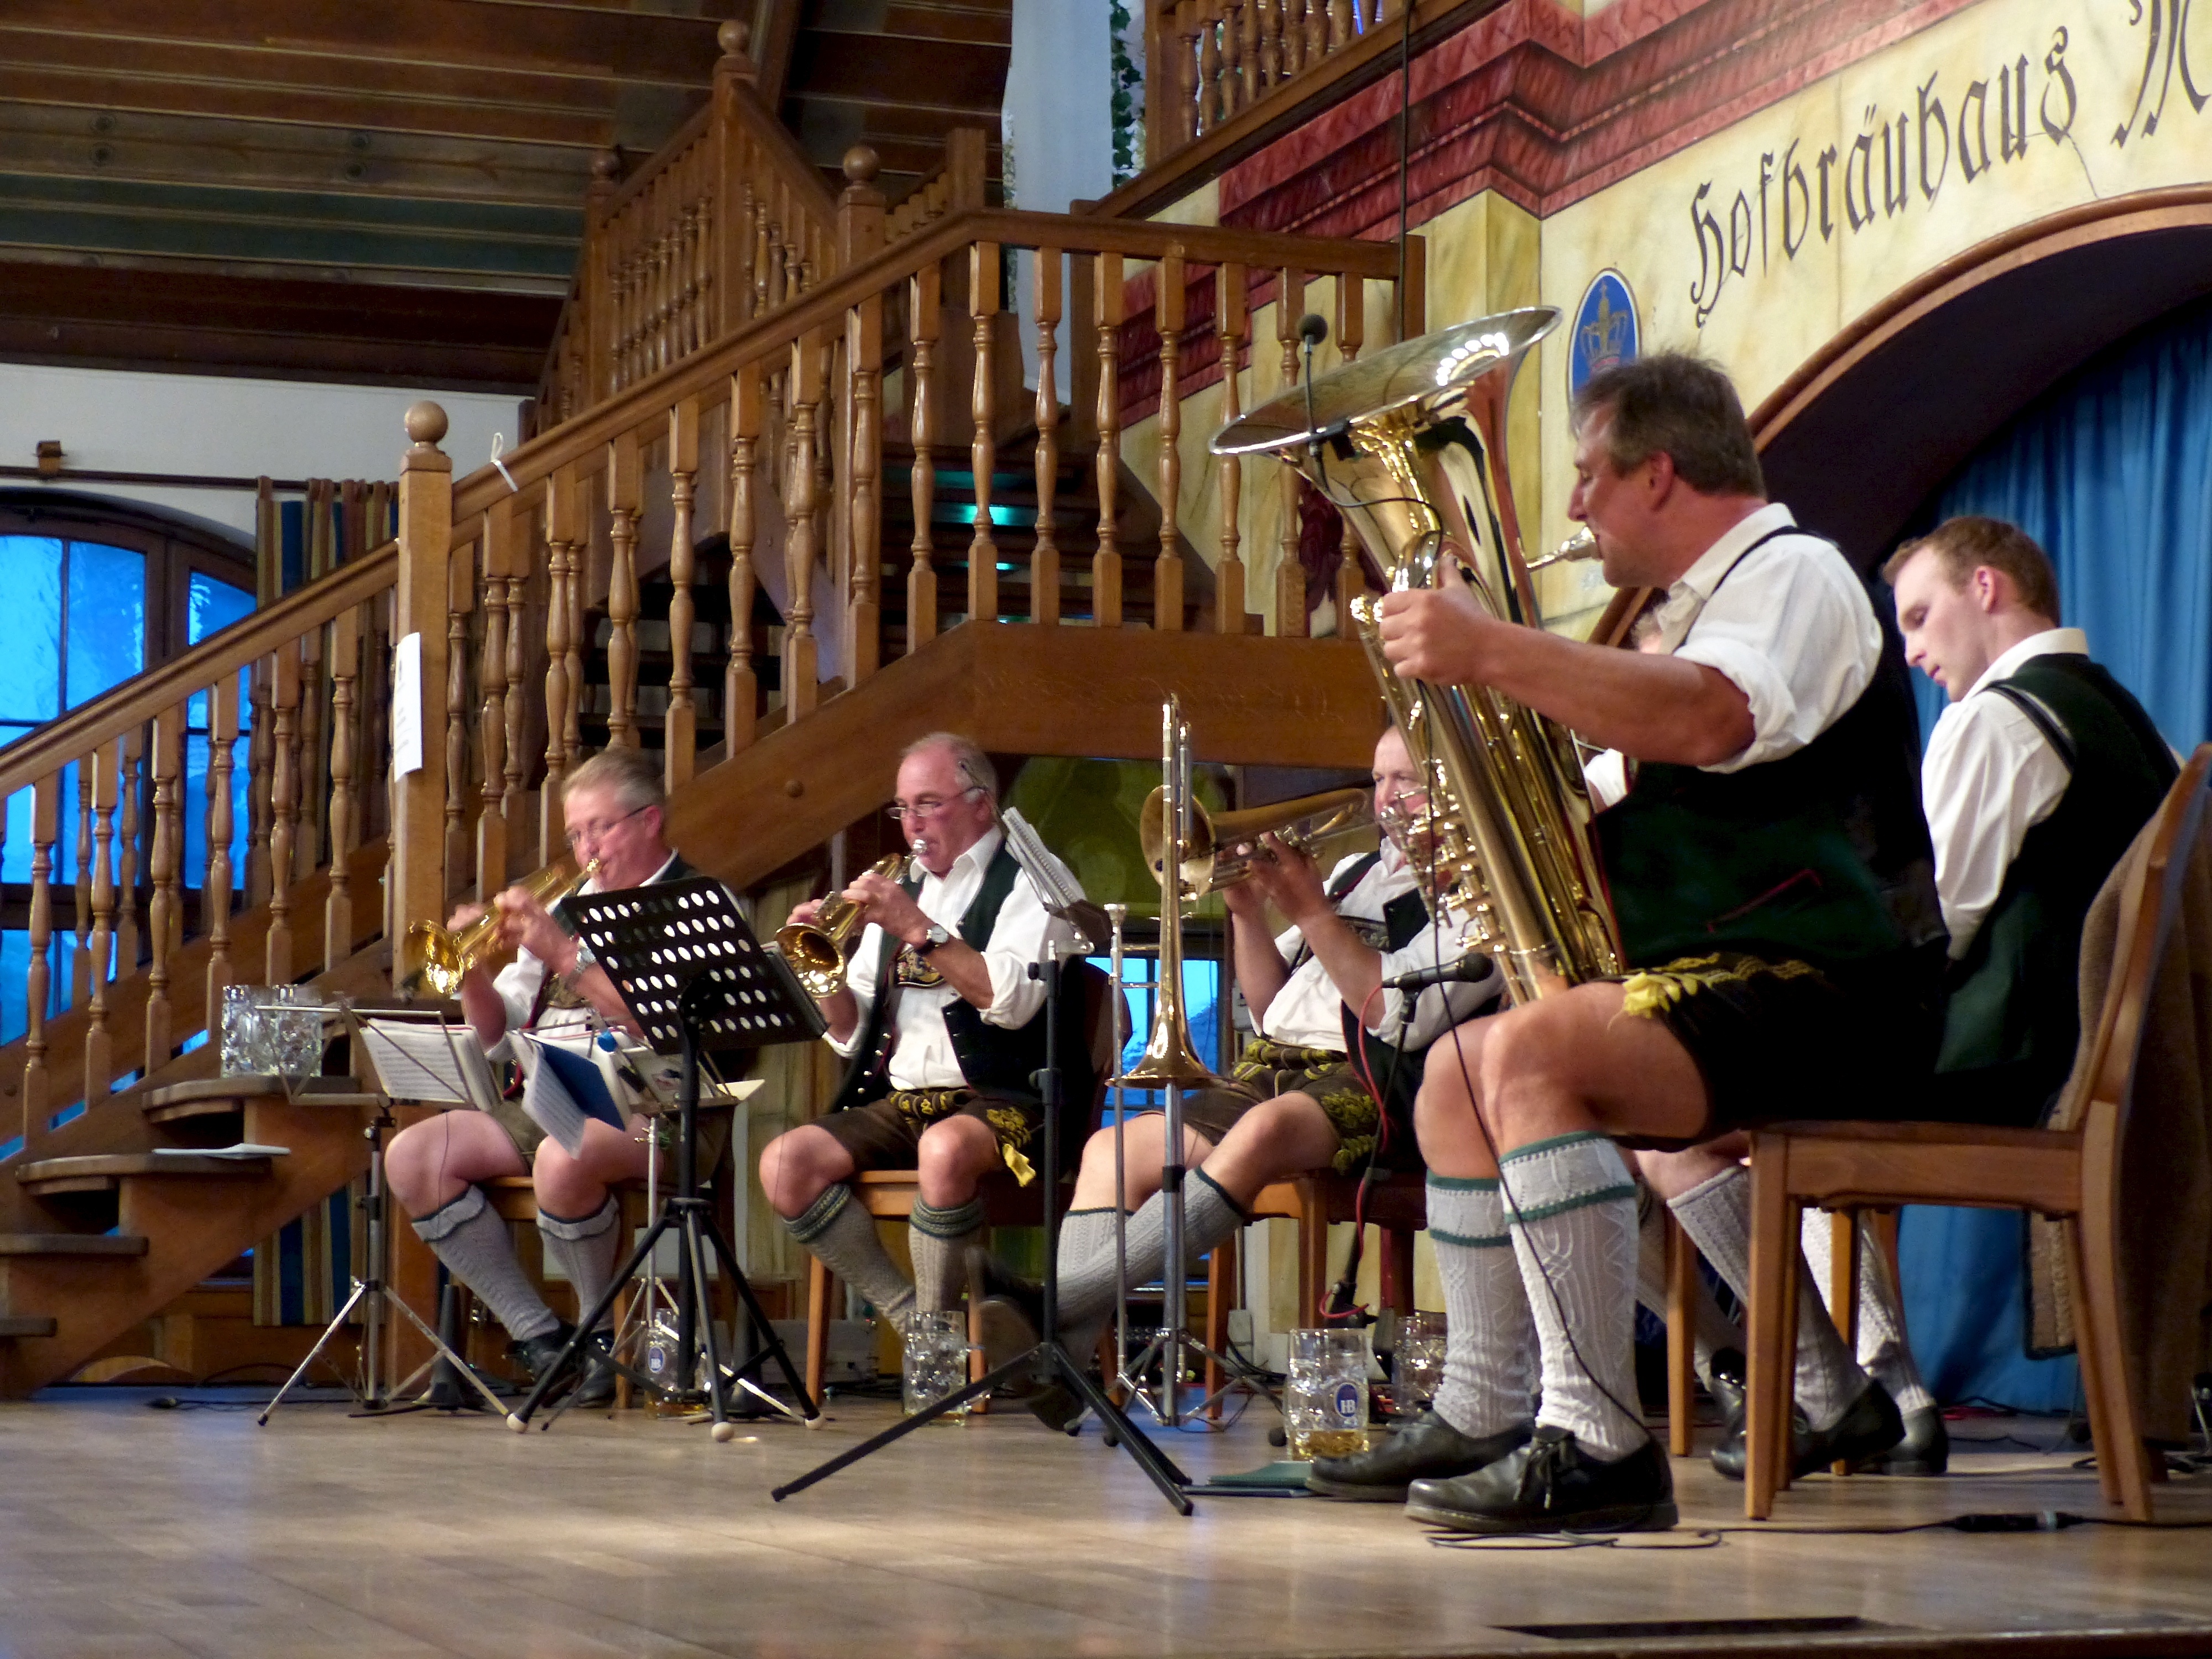
music, travel, recreation, band, europe, hall, musician, beer, musical instrument, performance, germany, bavaria, musicians, traditional, munich, oktoberfest, lederhosen, hofbrauhaus, musical instrument accessory